Marston Morse

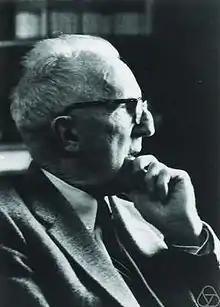
Morse in 1965 (courtesy MFO)

Harold Calvin Marston Morse (March 24, 1892 – June 22, 1977) was an American mathematician best known for his work on the "calculus of variations in the large", a subject where he introduced the technique of differential topology now known as Morse theory. The Morse–Palais lemma, one of the key results in Morse theory, is named after him, as is the Thue–Morse sequence, an infinite binary sequence with many applications.